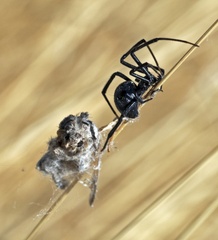
Species: Lactrodectus_hesperus